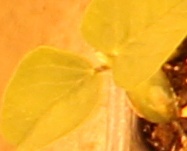
Label: Soybean